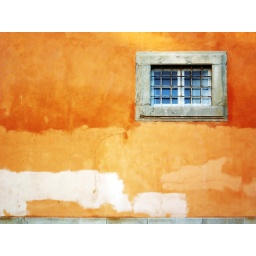
An orange wall in Pisa